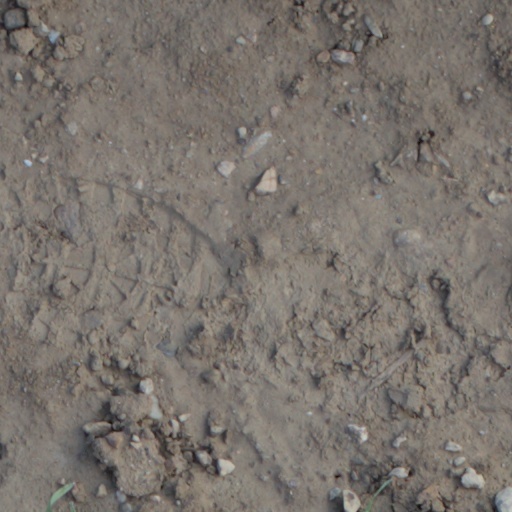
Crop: wheat